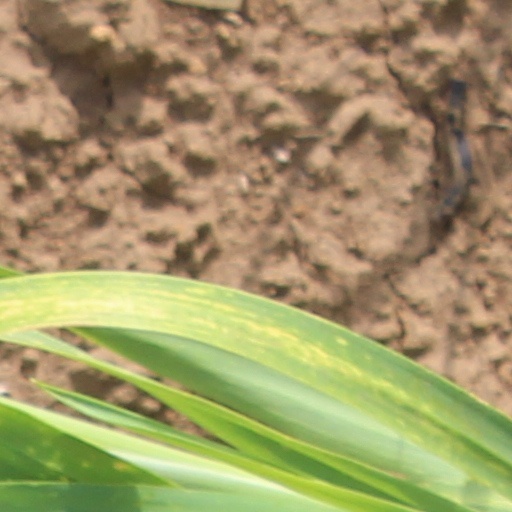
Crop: wheat